Azhagan

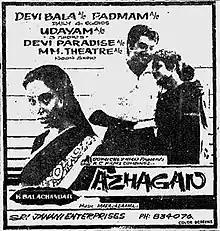
Poster

Azhagan is a 1991 Indian Tamil-language drama film directed by K. Balachander and produced by Kovai Chezhiyan. It stars Mammootty in the lead role with an ensemble supporting cast, including Bhanupriya, Geetha, Madhoo (in her Tamil debut), and Babloo Prithiveeraj. The film, released on 25 August 1991, was critically and commercially successful.